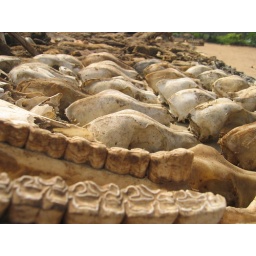
The lower jawbone of a horse in the foreground, set against monkey skulls in the back.